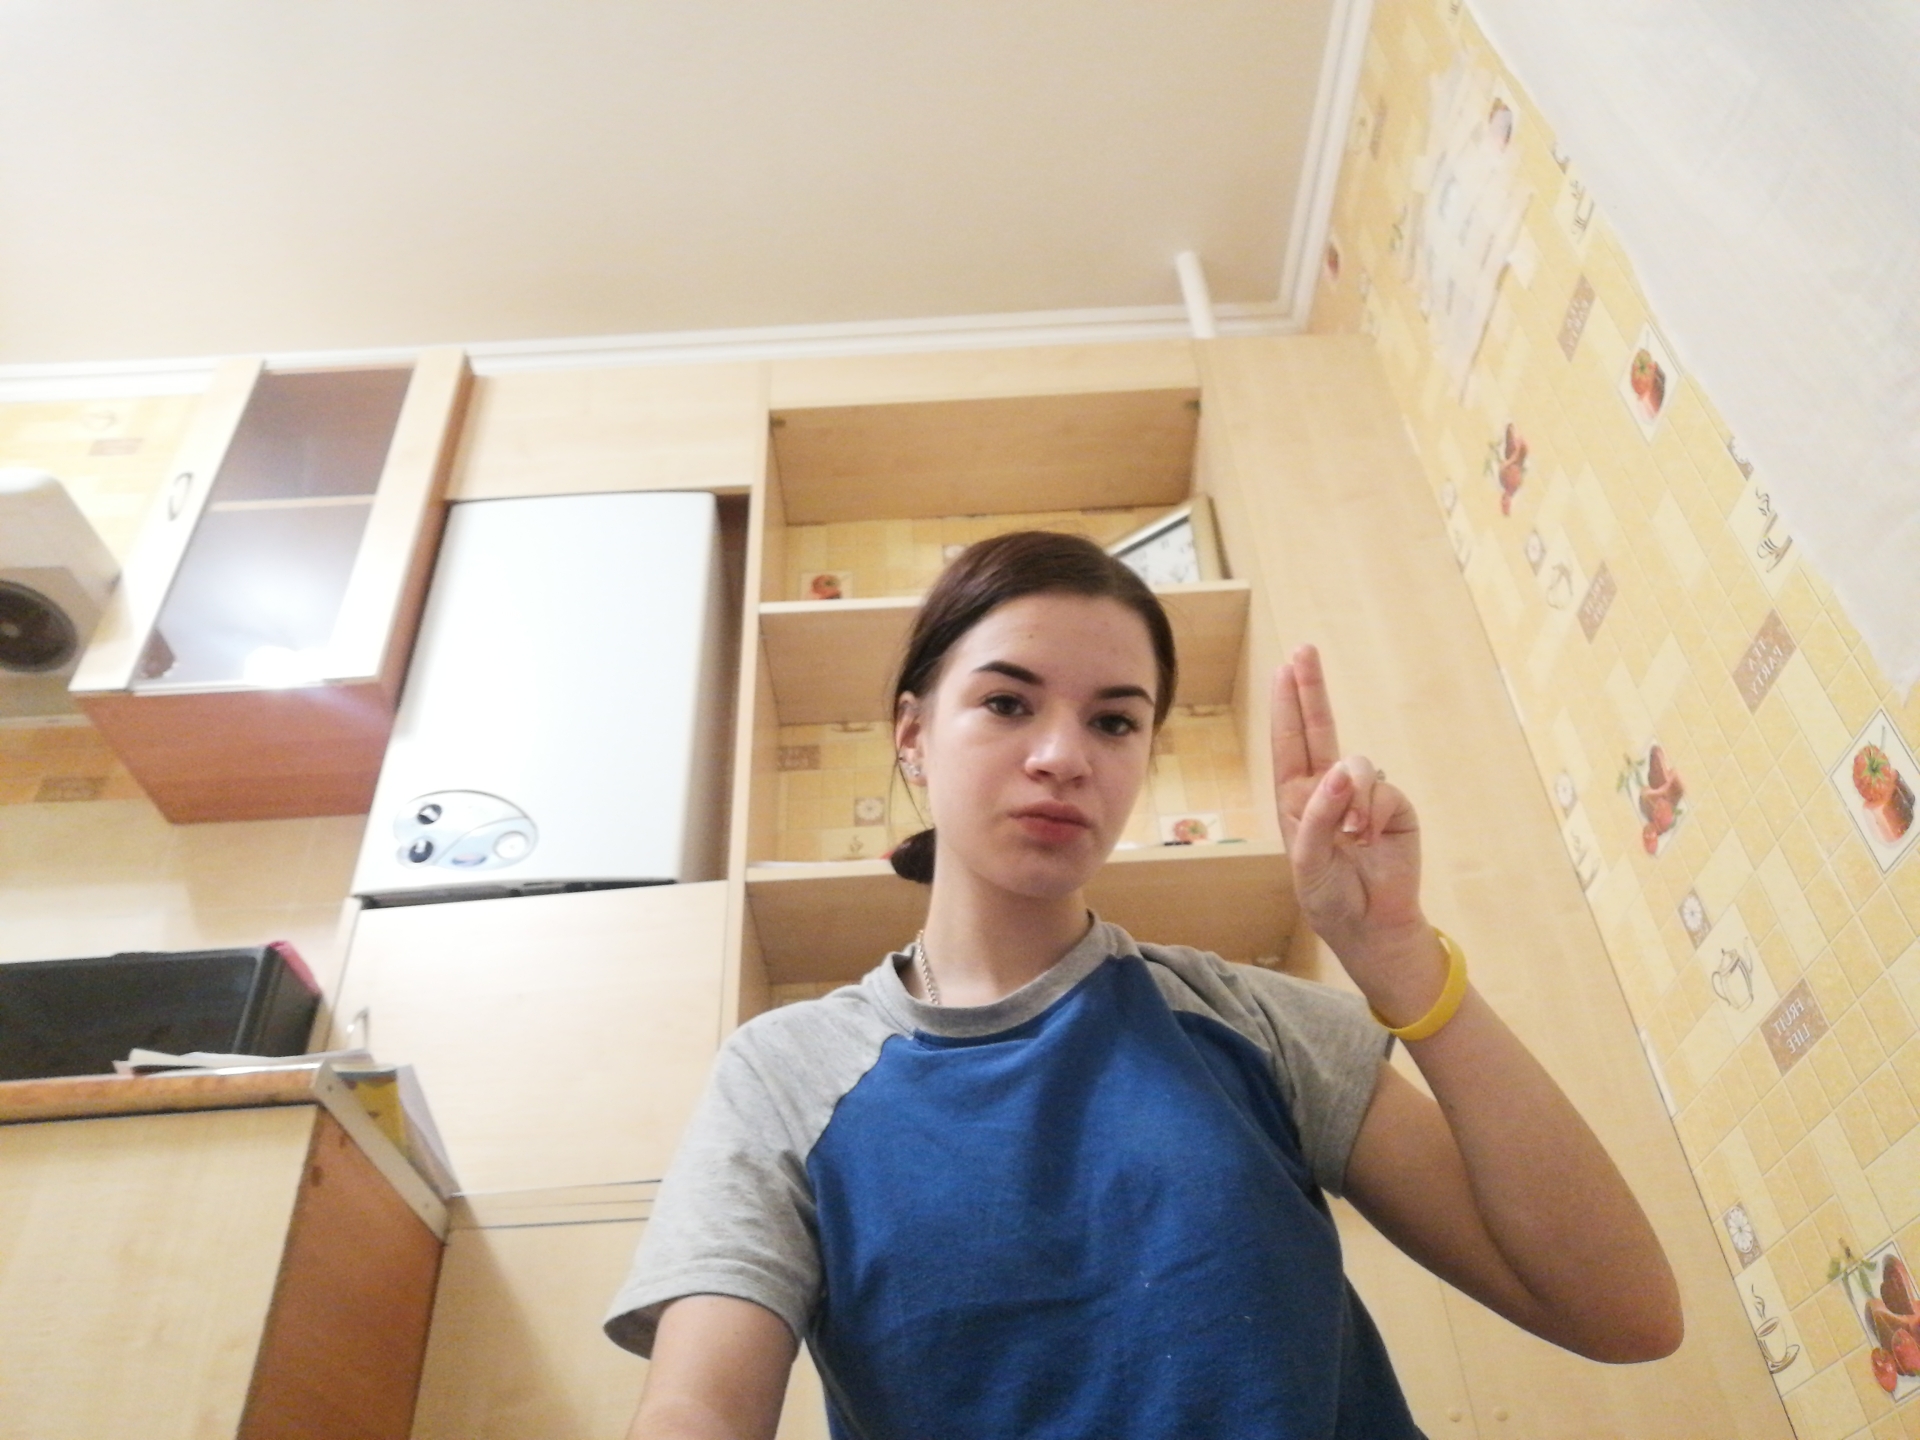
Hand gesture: two_up